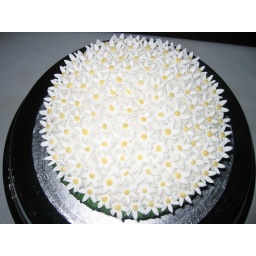
the decoration by Alex and Emily on the British style fruit wedding cake